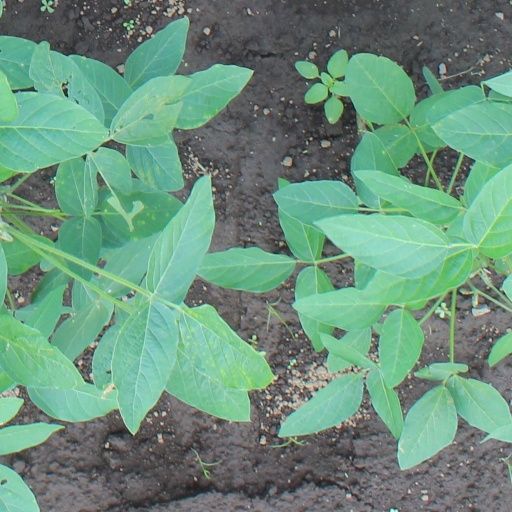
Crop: soybean